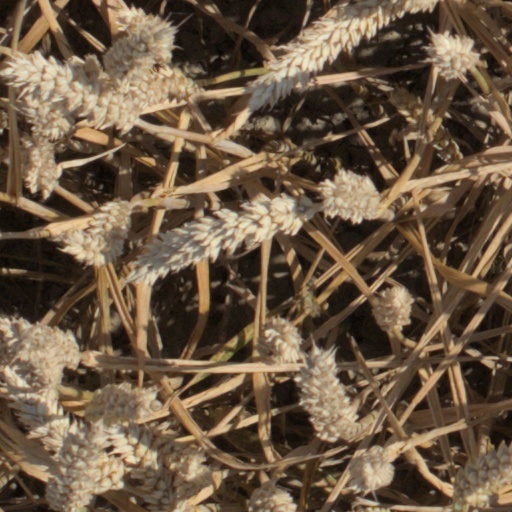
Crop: wheat